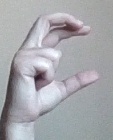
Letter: thal